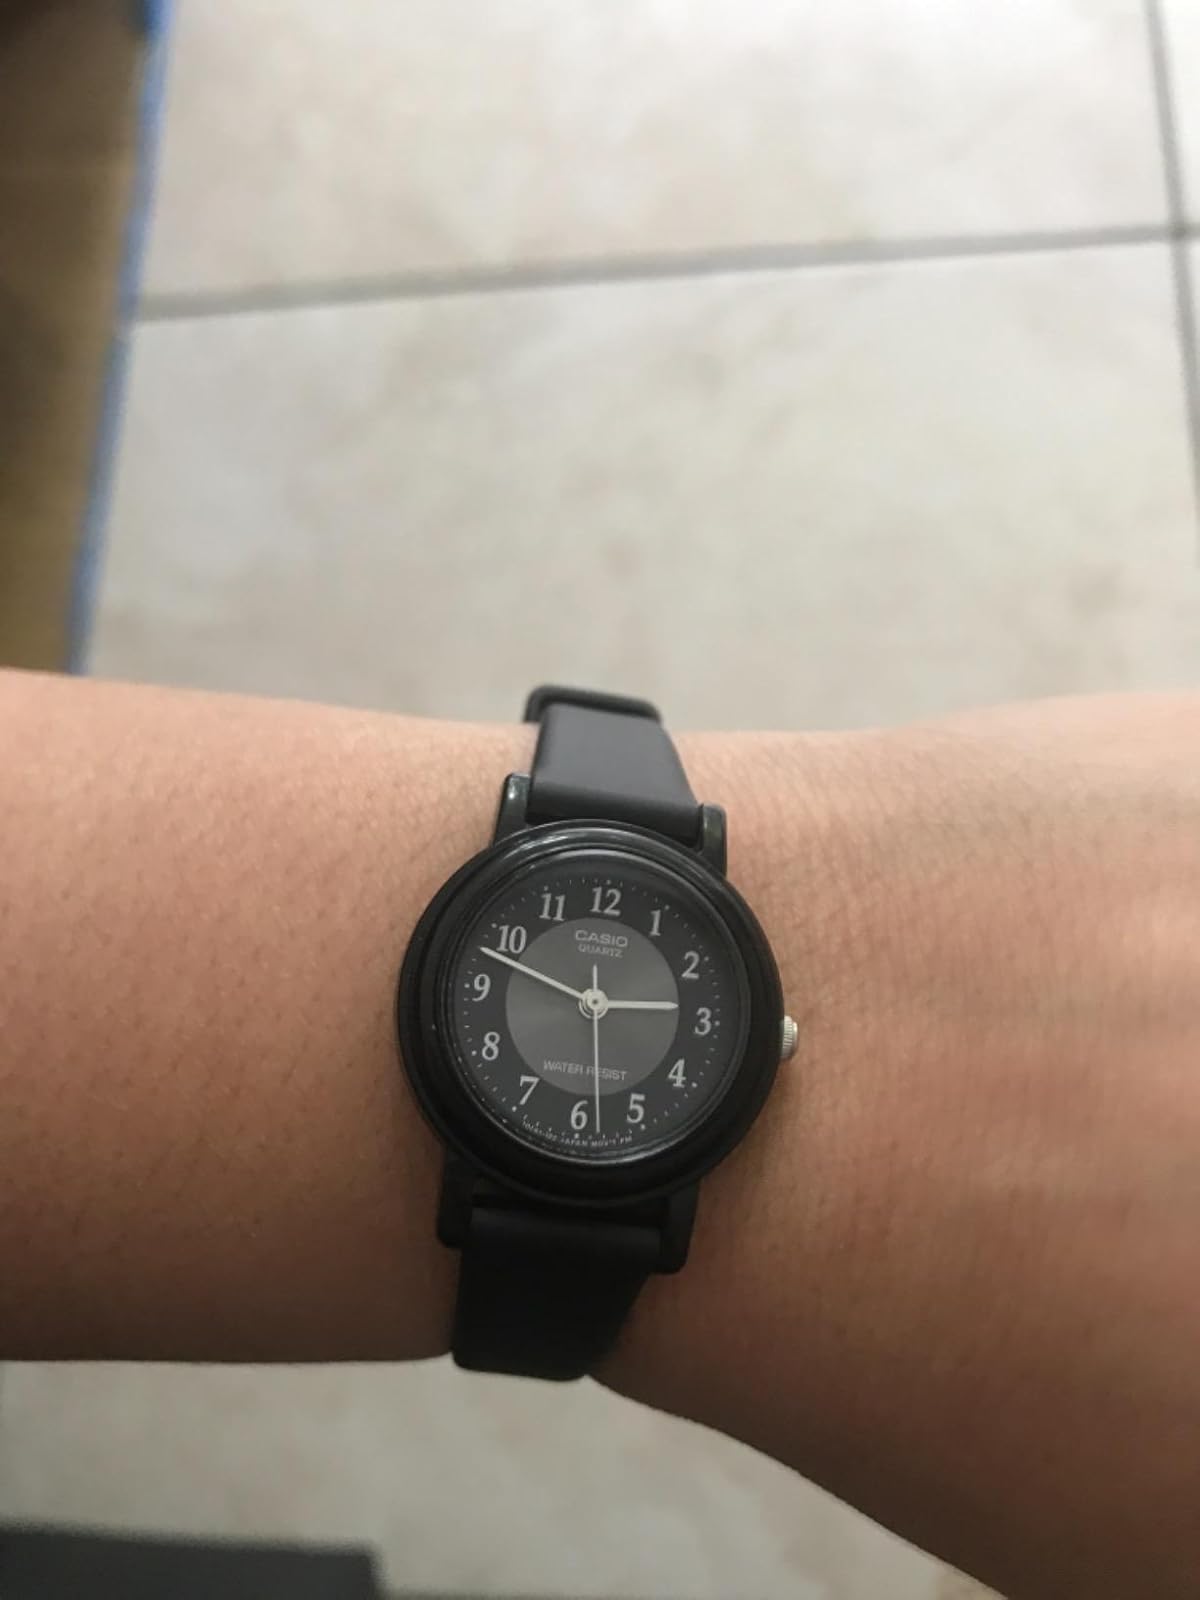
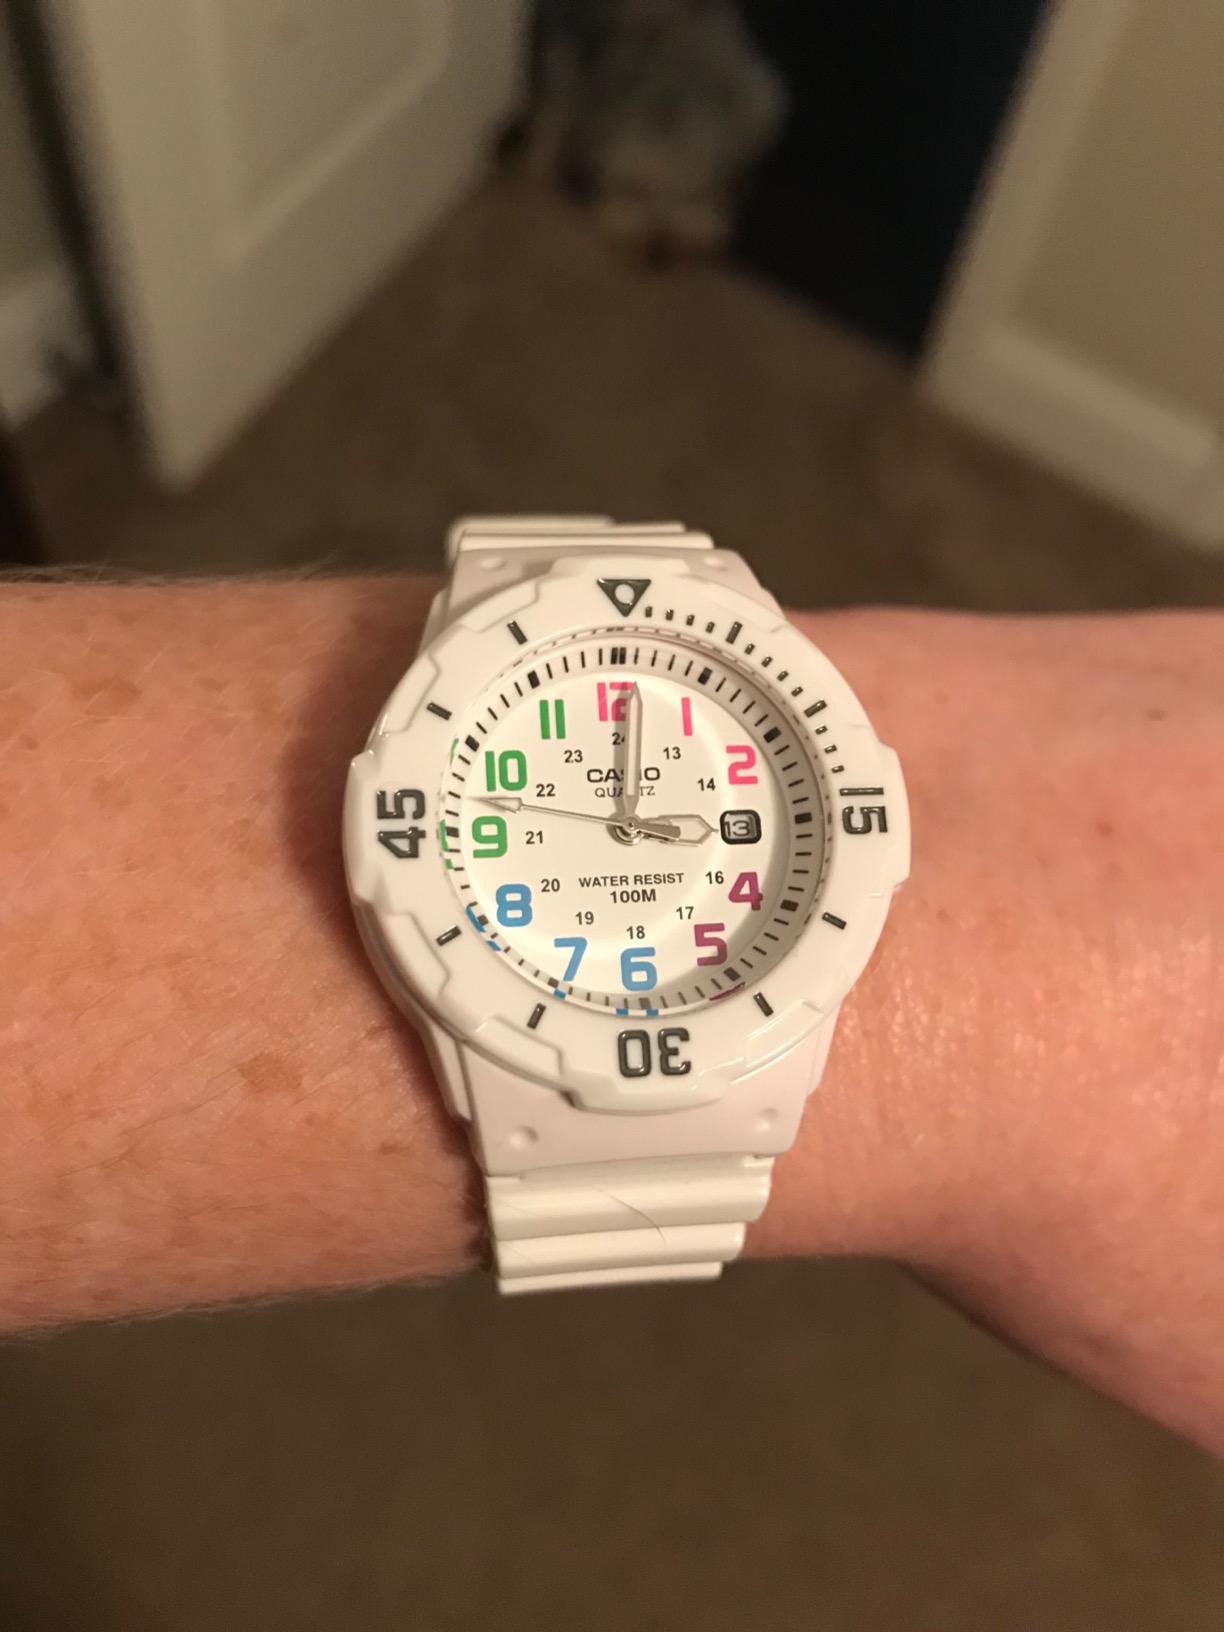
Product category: accessories_watch
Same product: no